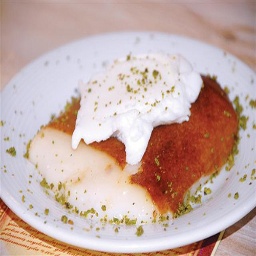
Label: kazandibi